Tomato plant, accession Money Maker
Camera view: vertical (180 deg); turntable rotation: 120 degrees
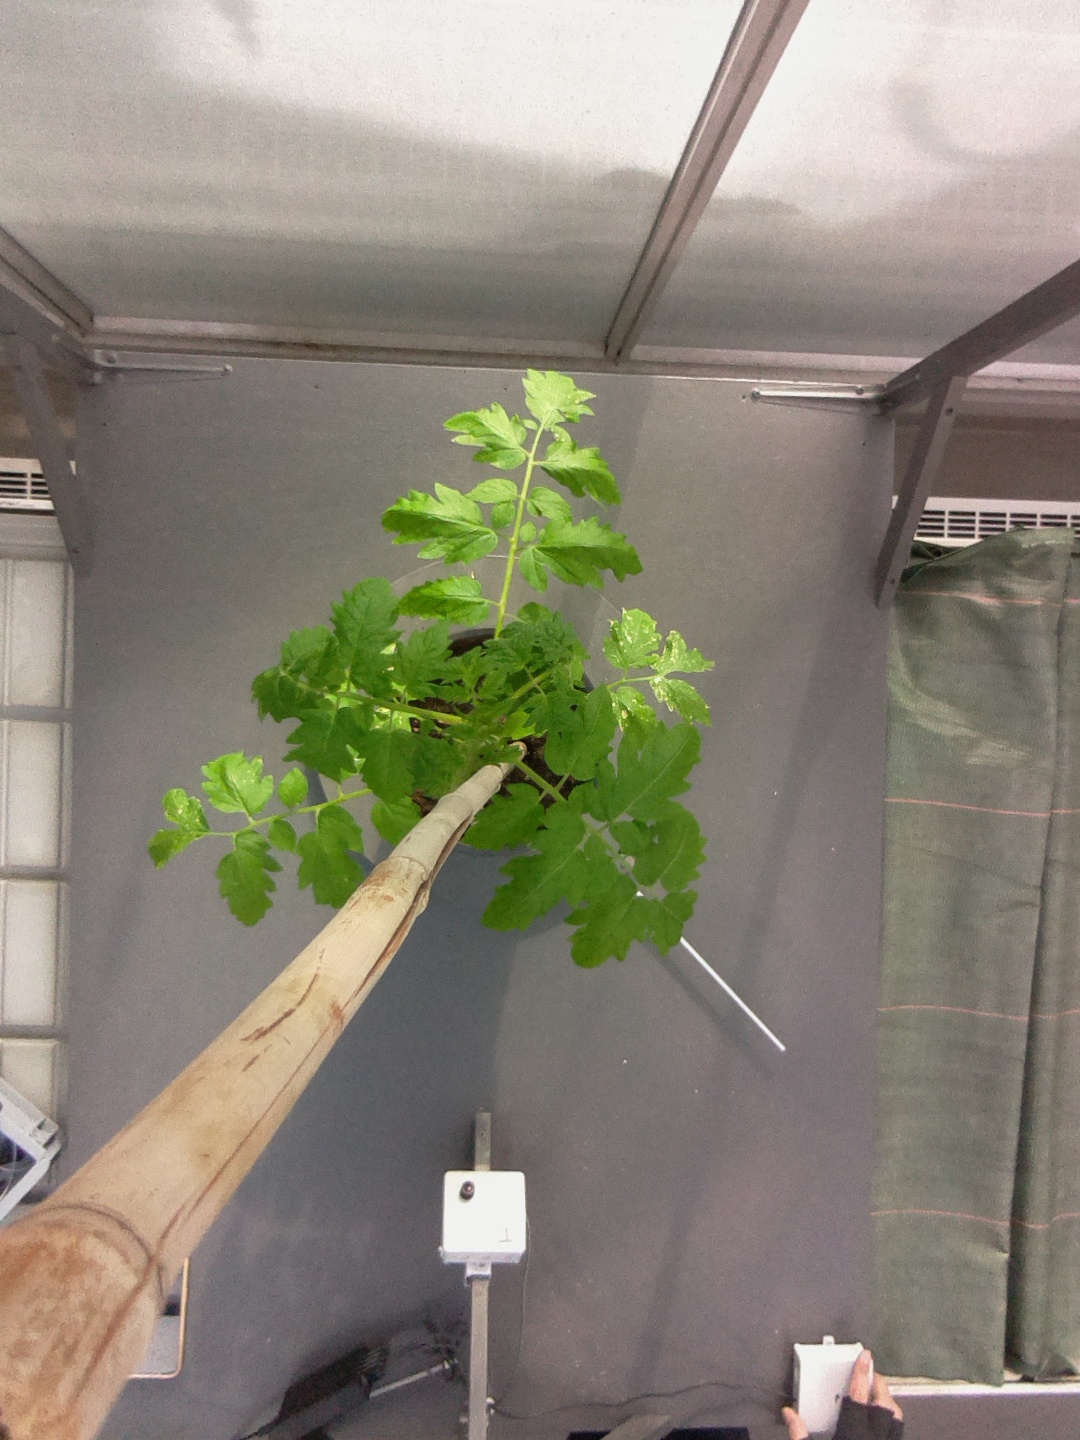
BBCH growth stage 20: First Side shoot start formed